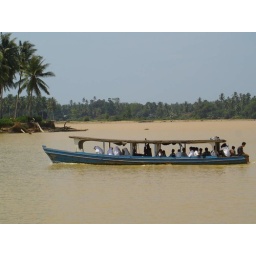
School children using passenger boat to go home from school using Kelantan river, near Kota Bharu